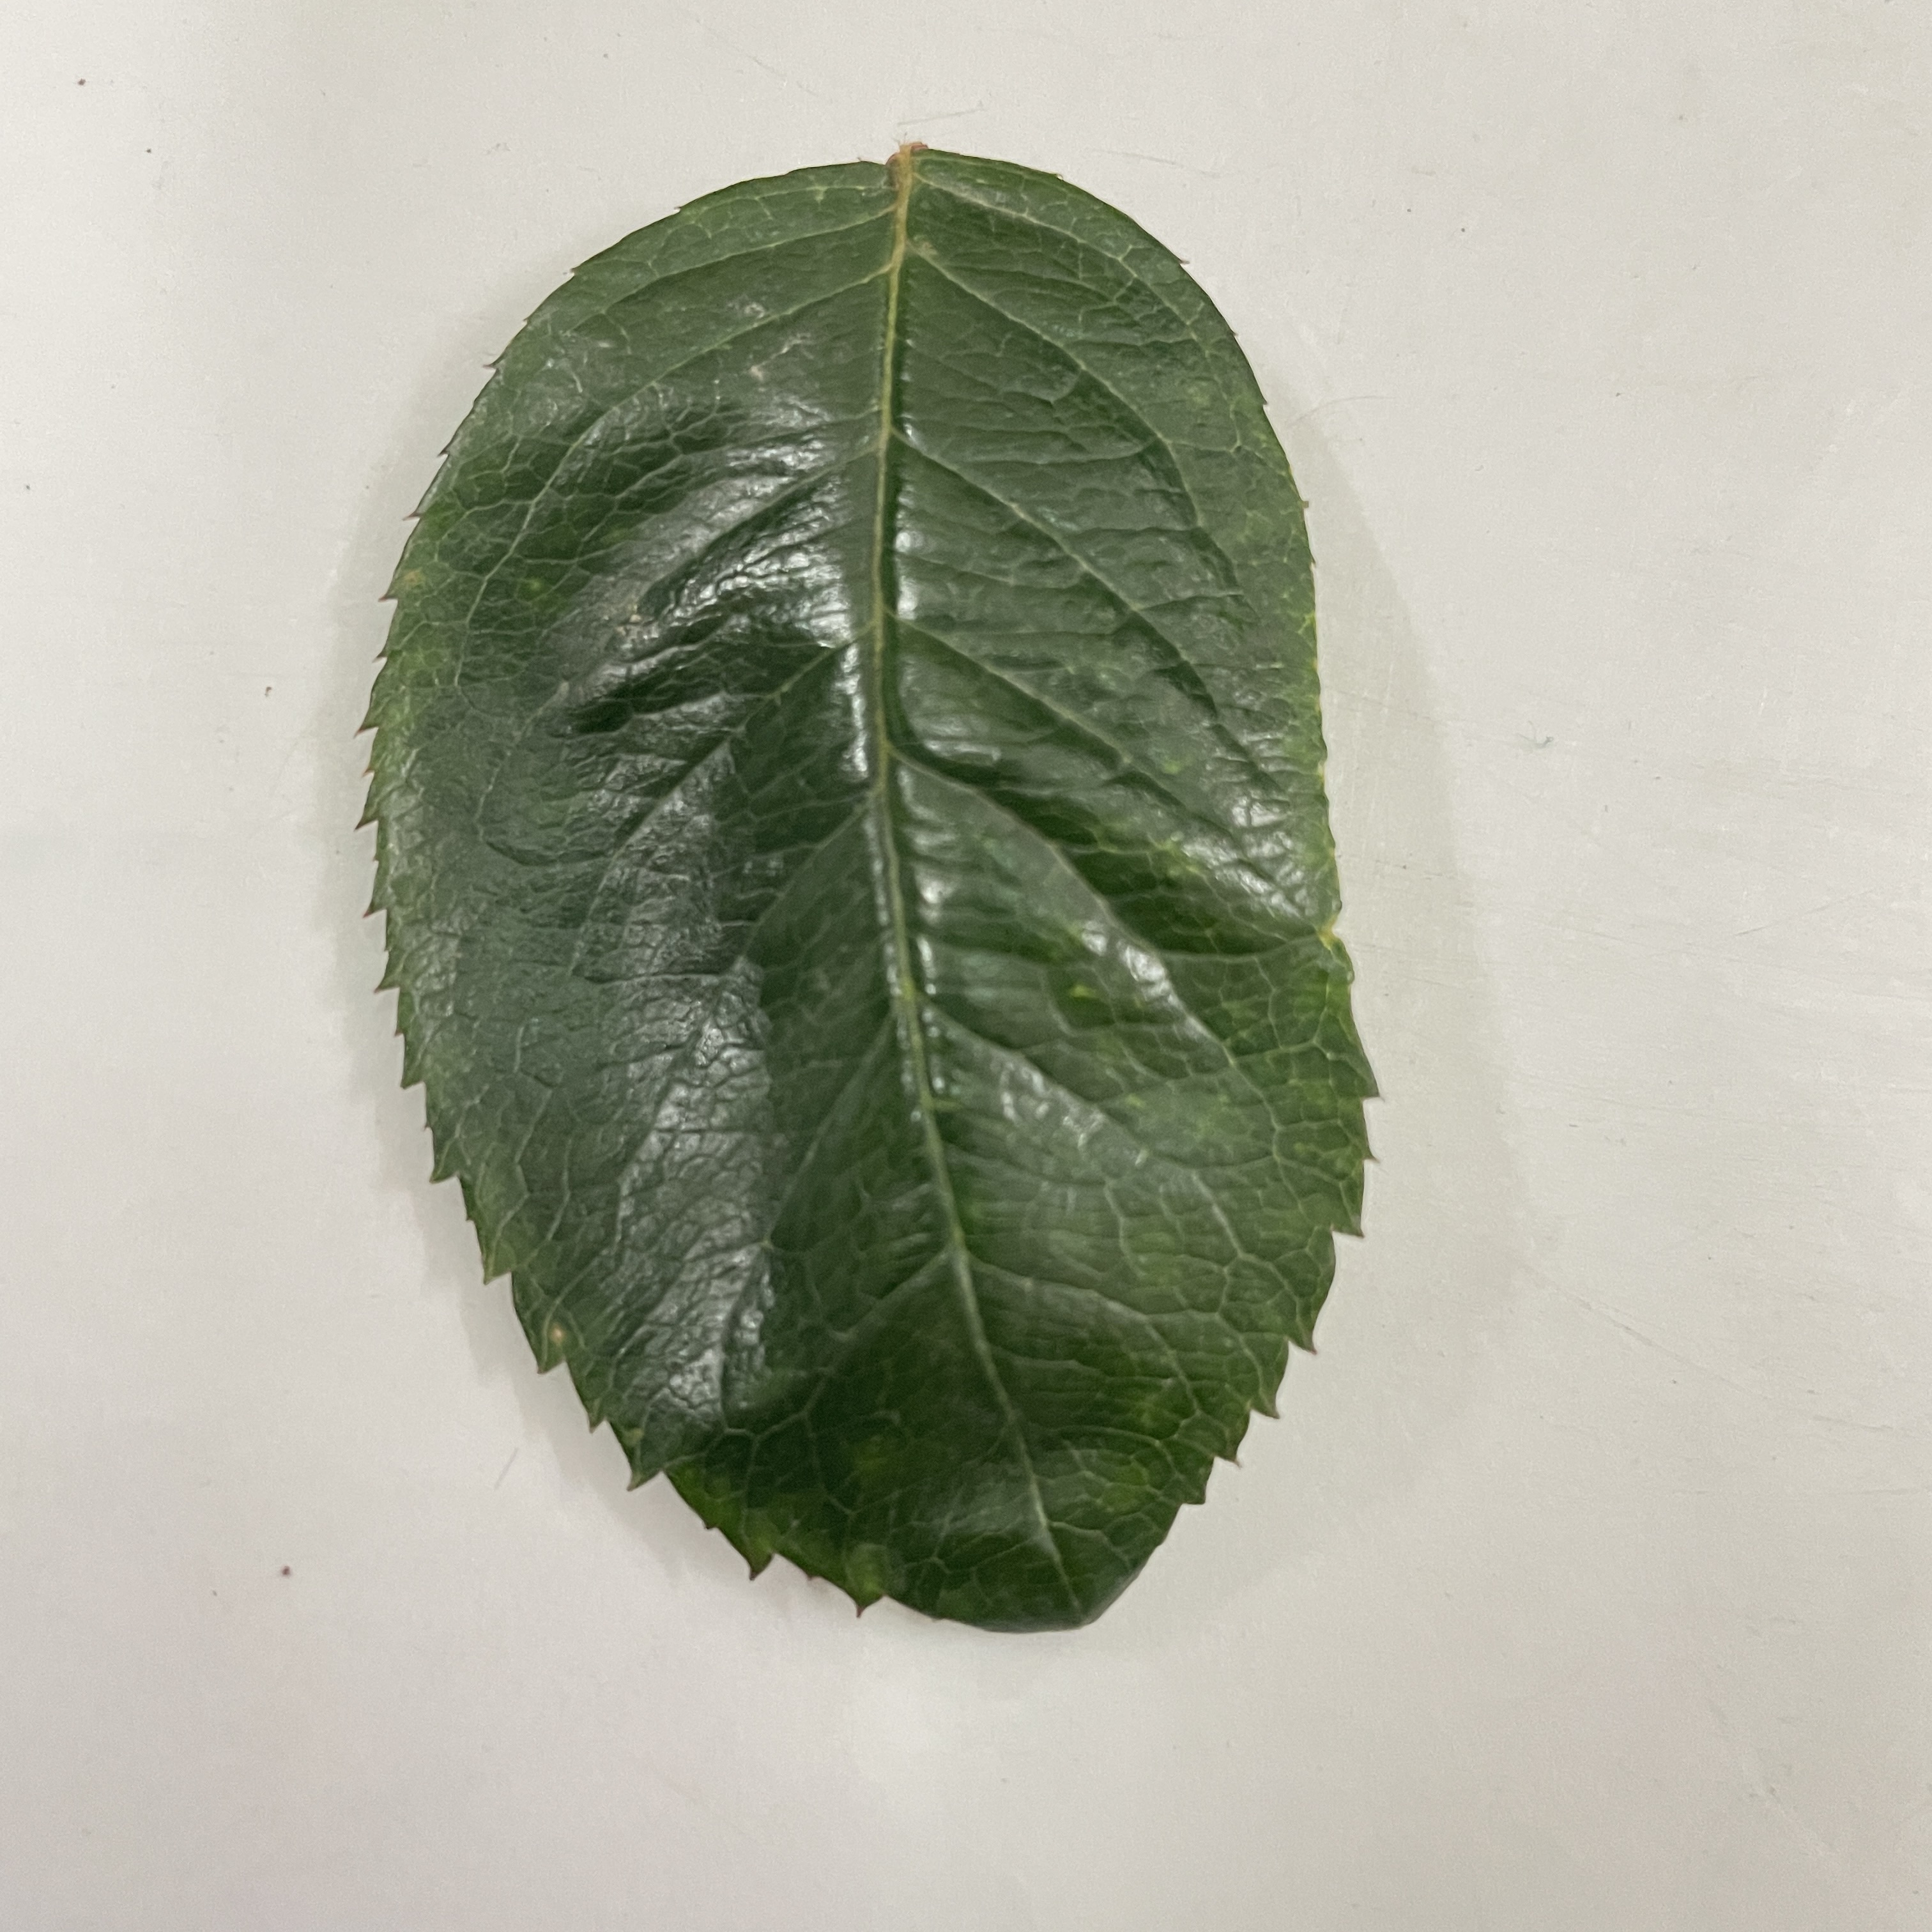
Label: Healthy Leaf